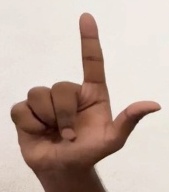
ASL sign: L